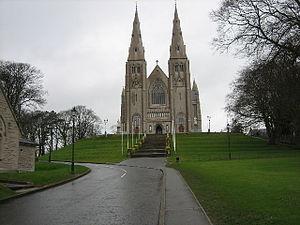
L'archevêque d'Armagh désigne un prélat de l'Église catholique et un prélat de l'Église d'Irlande, deux dignitaires distincts. Tous deux sont les primats d'Irlande de leurs églises respectives et siègent à Armagh dans leurs cathédrales respectives, qui sont toutes deux dédiées à saint Patrick, évangélisateur de l'Irlande et premier évêque d'Armagh. La séparation des deux successions apostoliques remonte à la Réforme, au XVIᵉ siècle.